Abbotsford, New South Wales

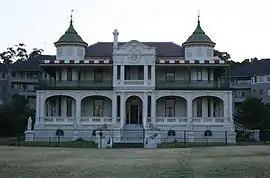
Abbotsford House

Abbotsford is a suburb in the Inner West of Sydney, in the state of New South Wales, Australia. Abbotsford is 10 kilometres west of the Sydney central business district in the local government area of the City of Canada Bay. Abbotsford sits on the peninsula between Abbotsford Bay and Hen and Chicken Bay, on the Parramatta River.